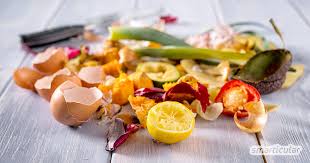
Waste category: biological